Viva Seifert

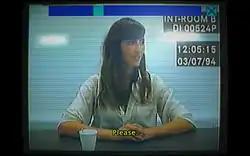

In 2015, Seifert was cast in the video game "Her Story", a crime fiction video game by Sam Barlow, where she portrays the role of Hannah Smith; later on in the game, it is suggested that the character has a twin named Eve, also portrayed by Seifert. Along with acting in the game, she also had a hand in the soundtrack, performing the ballad "The Twa Sisters" and helping alter the music. After working with Barlow on "Legacy of Kain: Dead Sun", he contacted Seifert for the role after observing her work, stating that she was "very good at picking up a line and intuitively pulling a lot of the subtext into her performance". Several edits were made to the script, reducing it from 300 pages to 80 pages, before he offered the part to Seifert. Filming for "Her Story" occurred in her residence, Cornwall, over five days. She stated that the role was difficult to portray, commenting that shooting was "intense" and "rather exhausting". She further said that she felt pressure after realizing "the whole game is hinging" on her acting.